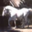
Label: horse